Isaac Thomas Shutt

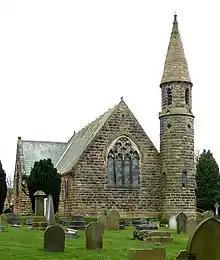
All Saints Harlow Hill

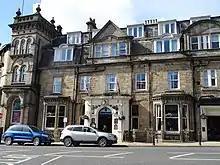
St George Hotel

This is a Grade II listed building, built as a mission church, or chapel of ease, consecrated by the Bishop of Ripon in 1871. It has a "circular bell tower reminiscent of Irish bell-houses". It is not known whether Shutt drew plans or supervised construction, but Gothic Revival churches and towers require design skills which Shutt had not previously demonstrated. This raises the question as to whether the partnership came into being because Strutt had the connections by which to gain the commission, and Thompson ARIBA was the project architect. After some years of closure due to wet and dry rot, as of 2014 the building was being restored for use by a funeral director company.